Per Jonas Nordhagen

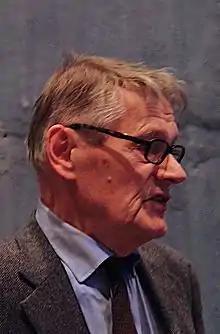
Per Jonas Nordhagen, 2009.

He was born in Bergen as a son of professor Rolf Nordhagen (1894–1979) and Elisabeth Marie Myhre (1900–1979). He was a grandson of Johan Nordhagen and nephew of Olaf Nordhagen. He has been married twice; first to art historian Signe Horn Fuglesang, a daughter of Rolf Jørgen Fuglesang.